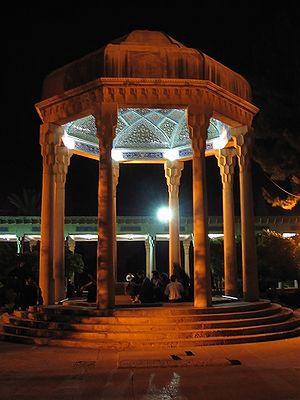
Chiraz ou Shiraz est une ville du sud-ouest de l'Iran. C'est la capitale de la province du Fars.
André Godard est un architecte, archéologue et historien de l'art français. Il a également été directeur des services archéologiques d'Iran, connus aussi sous le nom anglais de Iranian Archeological Service.